Kamimuragakuenmae Station

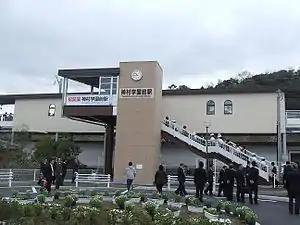
Kamimuragakuenmae Station

is a passenger railway station located in the city of Ichikikushikino, Kagoshima Prefecture, Japan. It is operated by JR Kyushu.